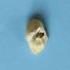
Maize quality: Bad